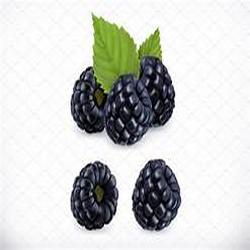
Label: Blackberry